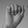
ASL letter: A